Corneliu Zelea Codreanu

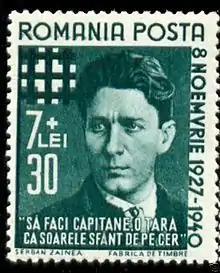
1940 stamp issued by the National Legionary State and showing Codreanu. The caption reads: "Captain, may you give the country the likeness of the Holy Sun [that shines] up in the sky"

According to Adrian Cioroianu, Codreanu was "the most successful political and at the same time anti-political model of interwar Romania". The Legion was described by British researcher Norman Davies as "one of Europe's more violent fascist movements." Stanley G. Payne argued that the Iron Guard was "probably the most unusual mass movement of interwar Europe", and noted that part of this was owed to Codreanu being "a sort of religious mystic"; British historian James Mayall saw the Legion as "the most singular of the lesser fascist movements".